Bergkamen

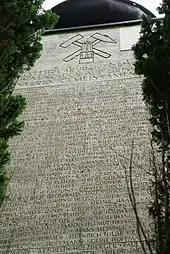
Memorial to the victims of the mining disaster on Grimberg 1946

In February 1946, a coal mine in the city suffered a dust explosion that killed 418 miners. This was the worst mining accident in German history.